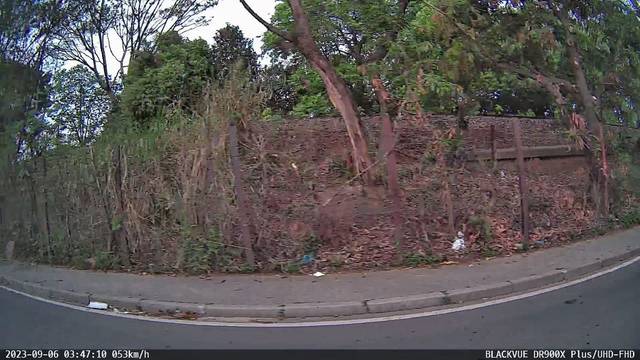
Region: Brazil
Coordinates: -23.492, -47.44